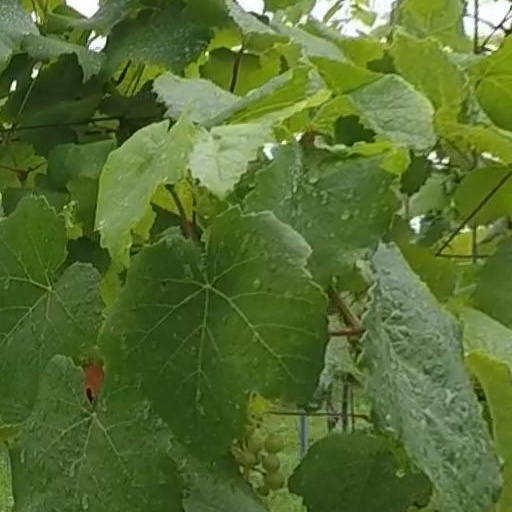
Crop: grape